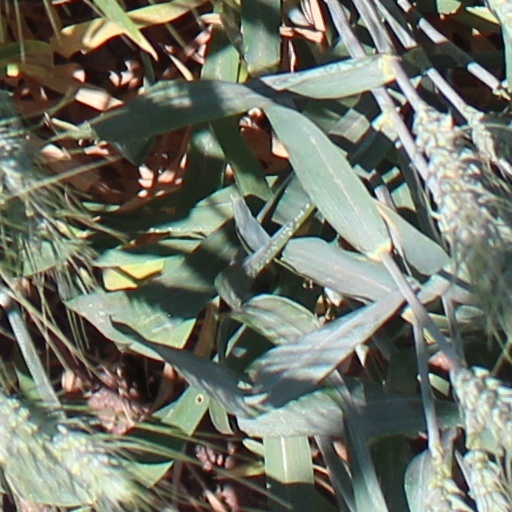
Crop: wheat